Alex Drake (Pretty Little Liars)

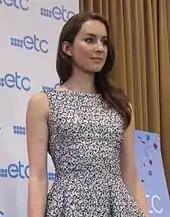
Troian Bellisario portrayed both Alex Drake and Spencer Hastings.

Bellisario was cast as Spencer Hastings, in November 2009. Alex is Spencer's identical twin sister, whose existence was unknown until the series' final episode. During an interview to "Elle", Bellisario disclosed that Marlene King, the show's creator, was planning to introduce Spencer's twin since 2014, when the show's fifth season began airing. She also commented that King was initially doubtful towards the storyline since Freeform wasn't decided if the show was going further forward. However, by the end of the sixth season, Marlene warned Bellisario they were staying true to the plan, so they began working on the character's history and characteristics.